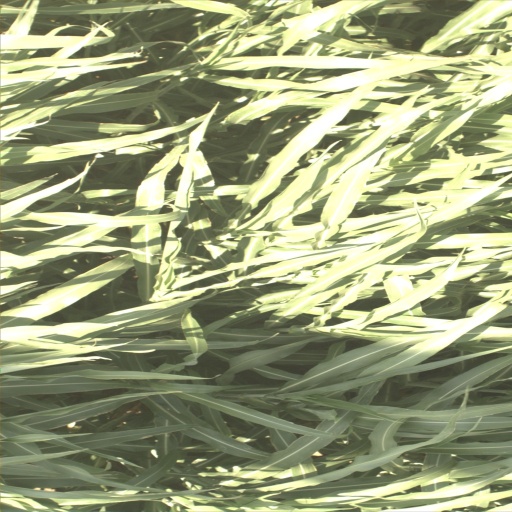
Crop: sorghum